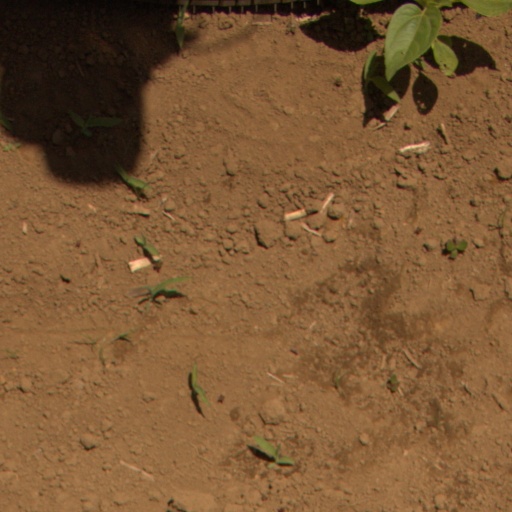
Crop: Jerusalem artichoke